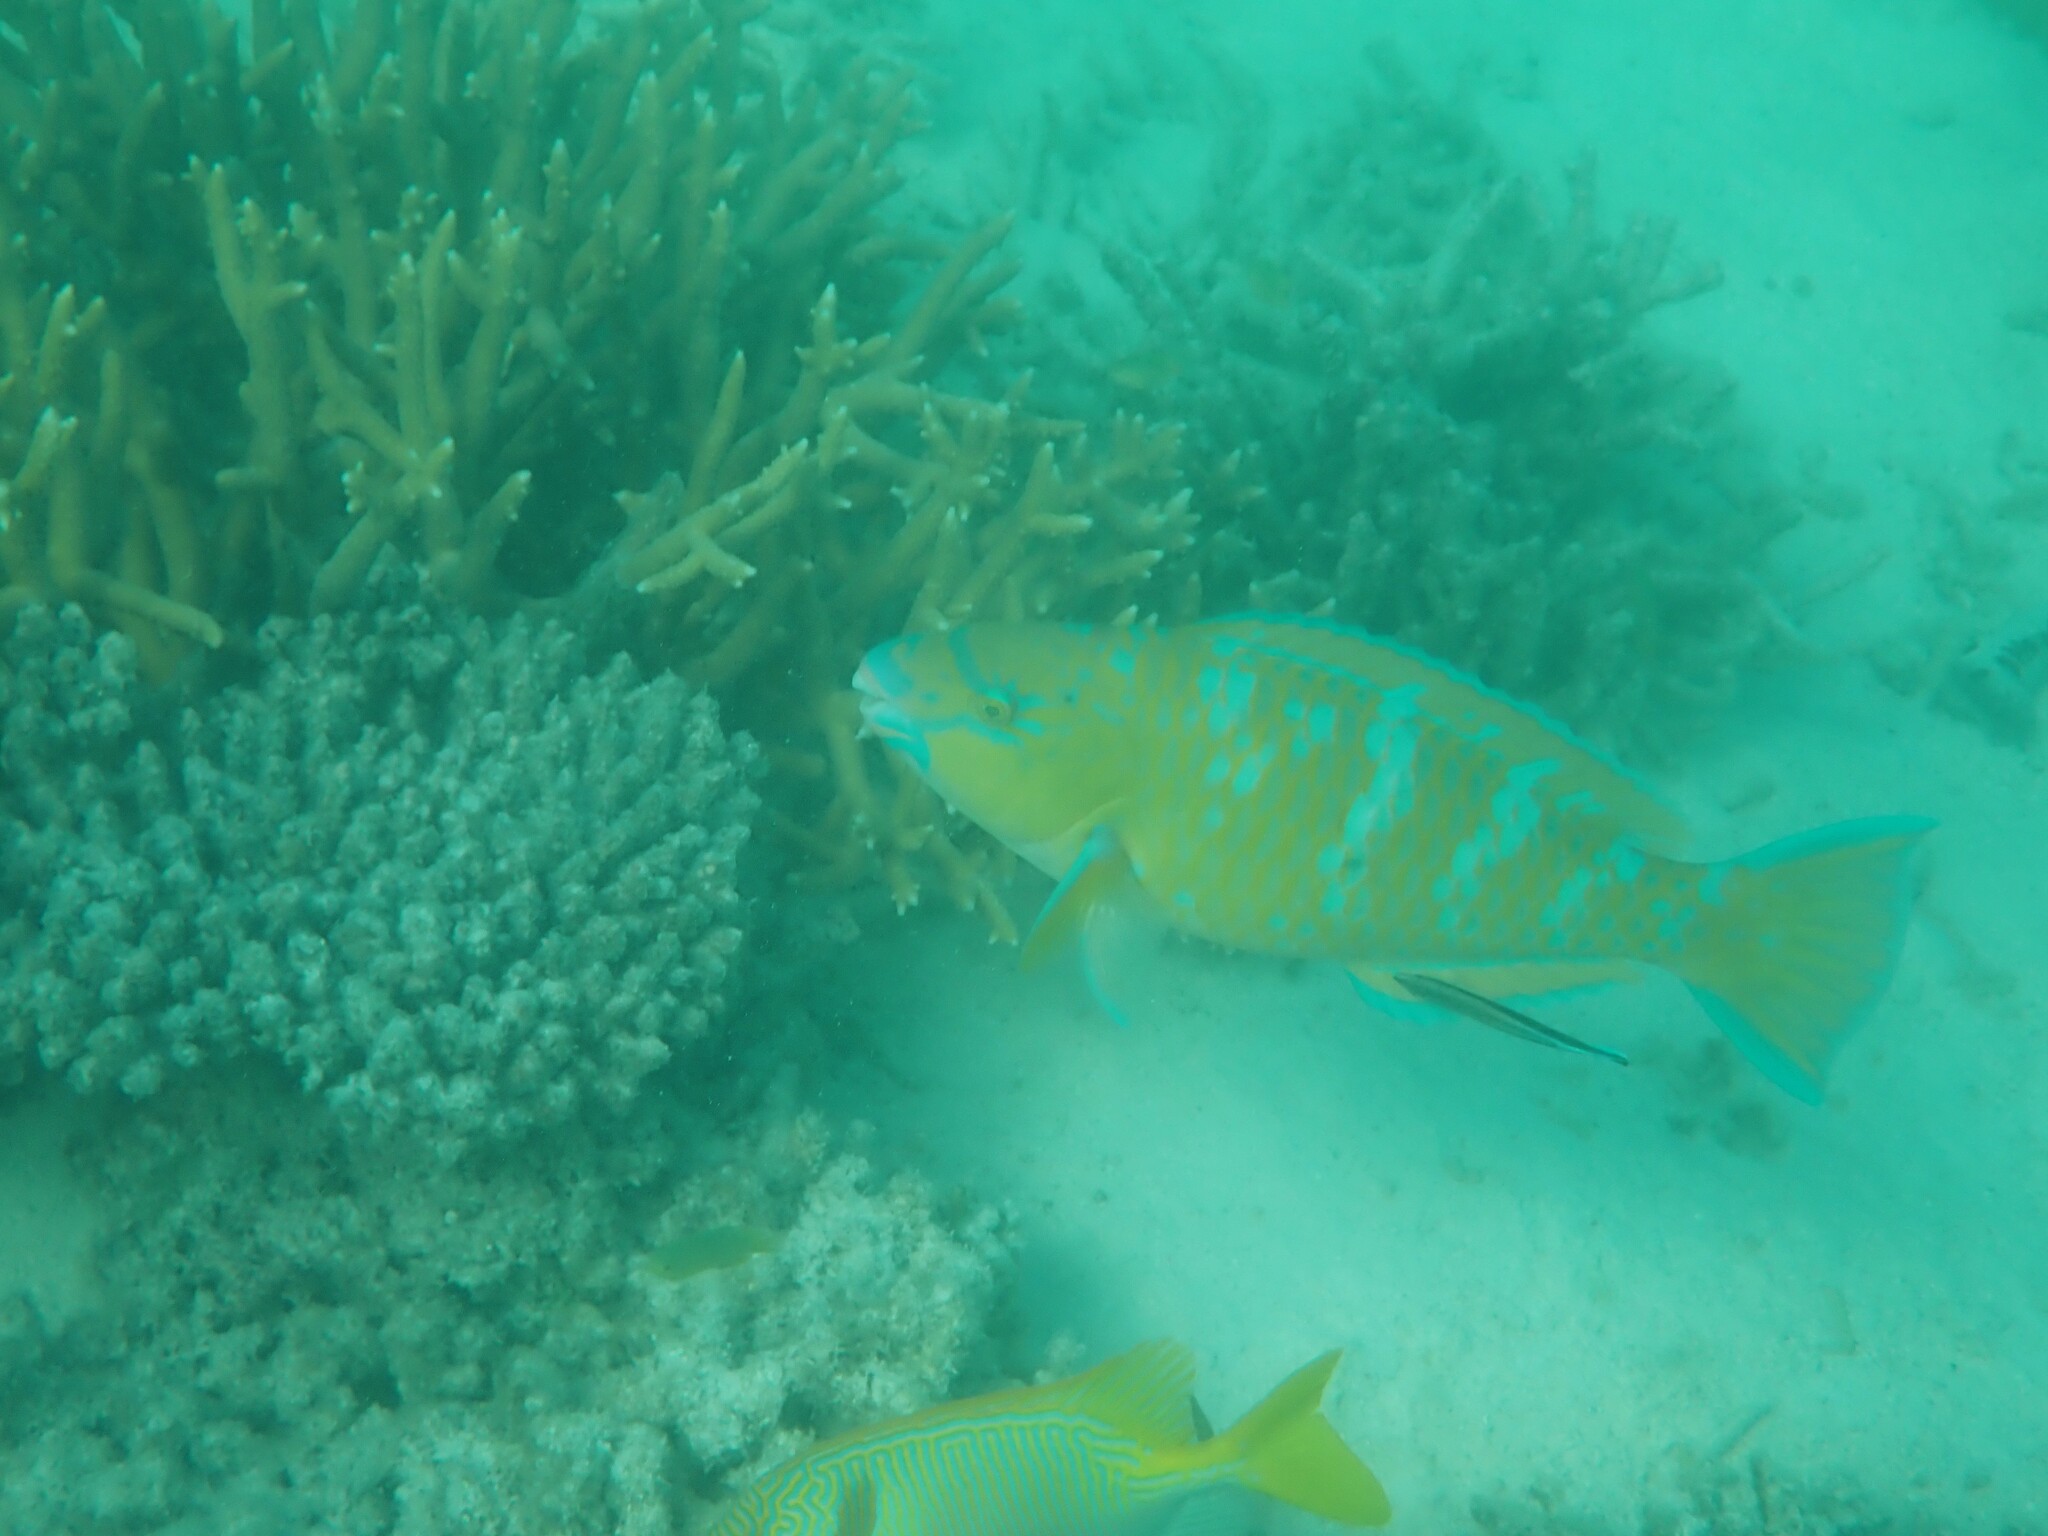
Scarus ghobban (Blue-barred Parrotfish)